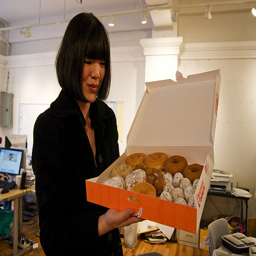
A woman dressed in black holding a box of mixed donuts.
A woman holding a box filled with donuts.
The lady has the donuts for us to eat.
The woman in the classroom hold the box of donuts.
A woman in a black jacket holding a box of doughnuts.